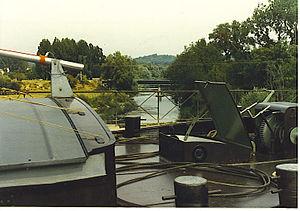
Le canal de l'Oise à l'Aisne à Bourg-et-Comin
Le canal de l'Oise à l'Aisne est un canal à bief de partage au gabarit Freycinet reliant les vallées de l'Oise et de l'Aisne. Il longe l'Ailette en grande partie
Bourg-et-Comin est une commune française située dans le département de l'Aisne, en région Hauts-de-France.